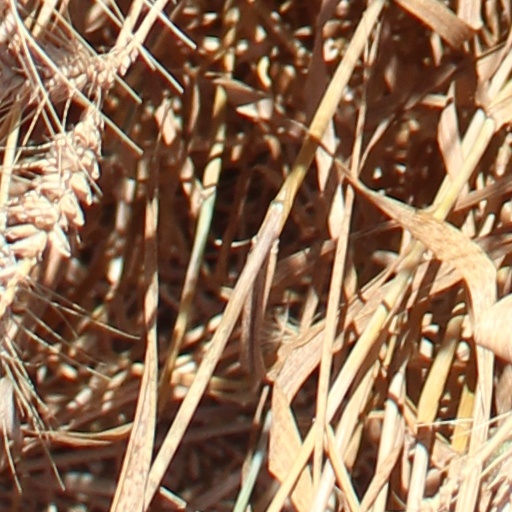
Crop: wheat